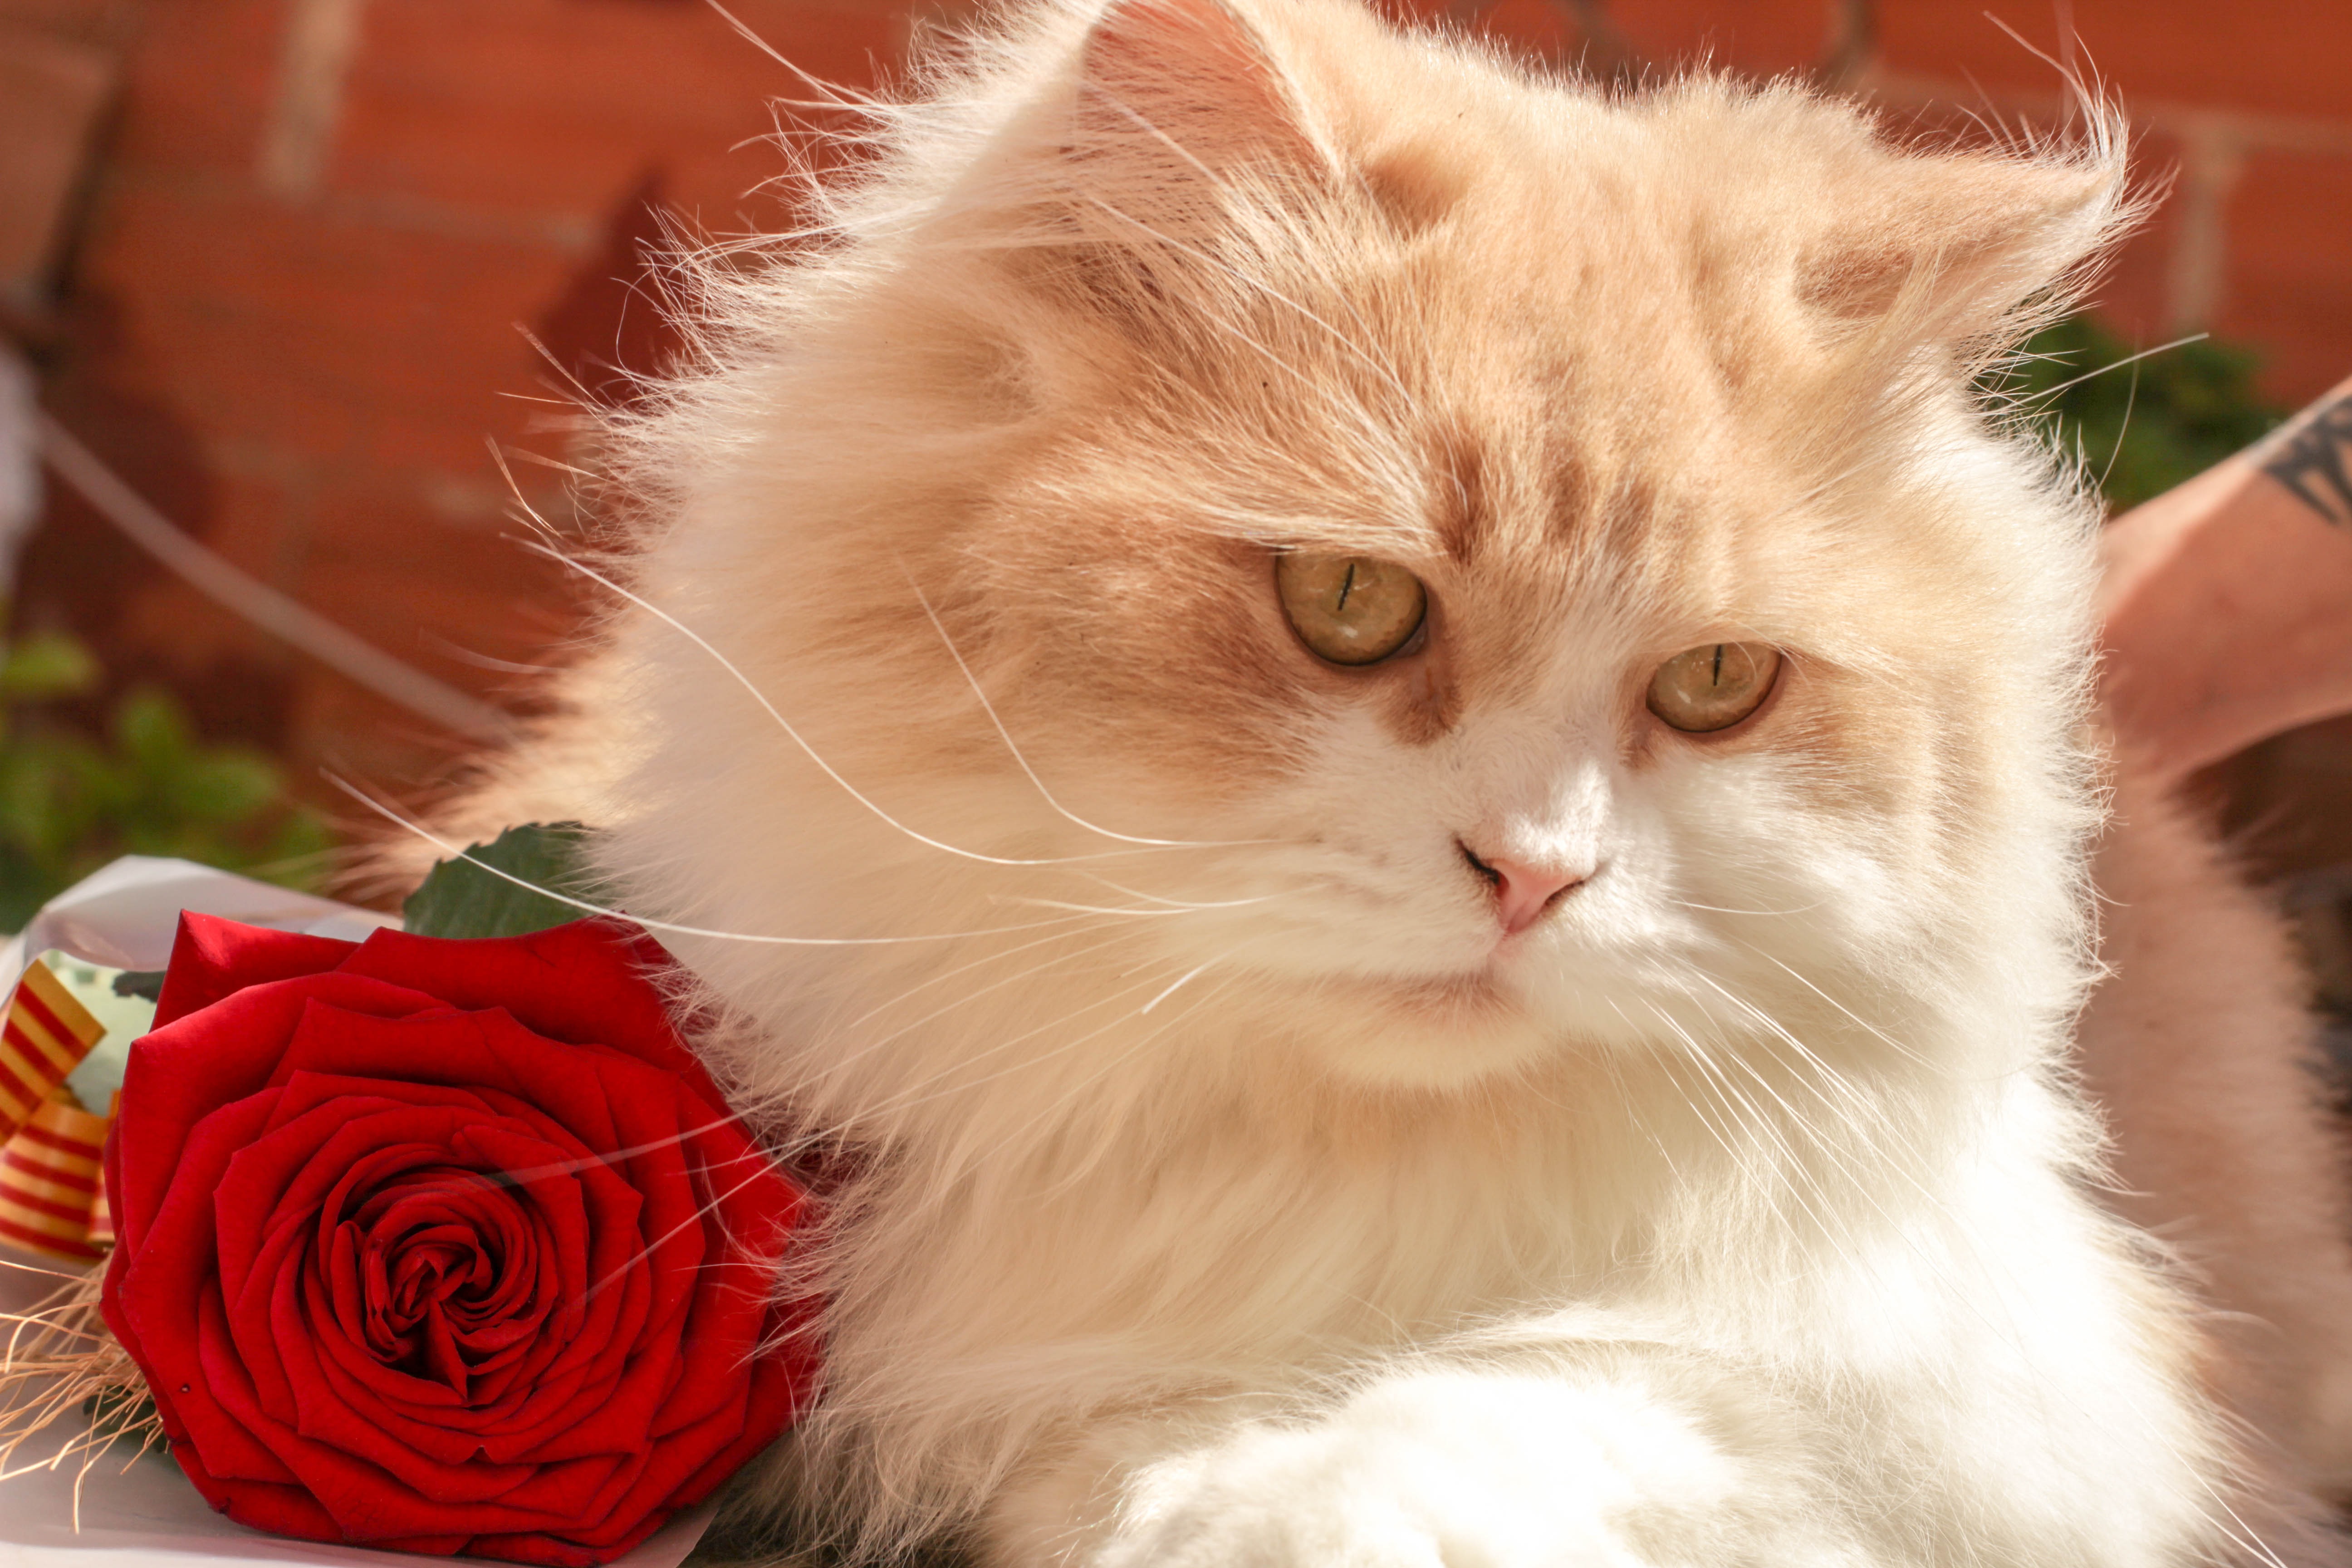
flower, animal, wild, kitten, cat, mammal, garden, whiskers, rosa, vertebrate, persian, norwegian forest cat, sant jordi, small to medium sized cats, cat like mammal, carnivoran, domestic short haired cat, domestic long haired cat